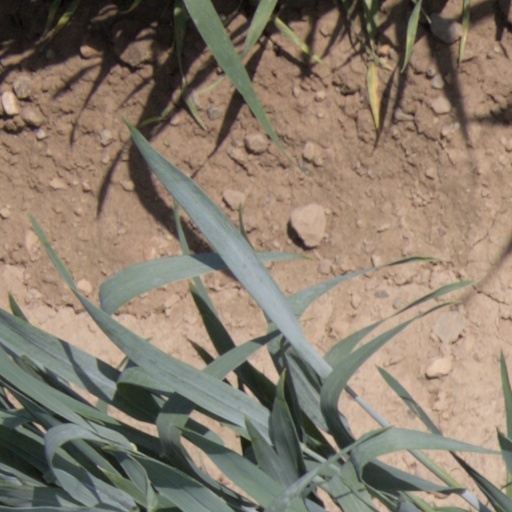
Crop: wheat